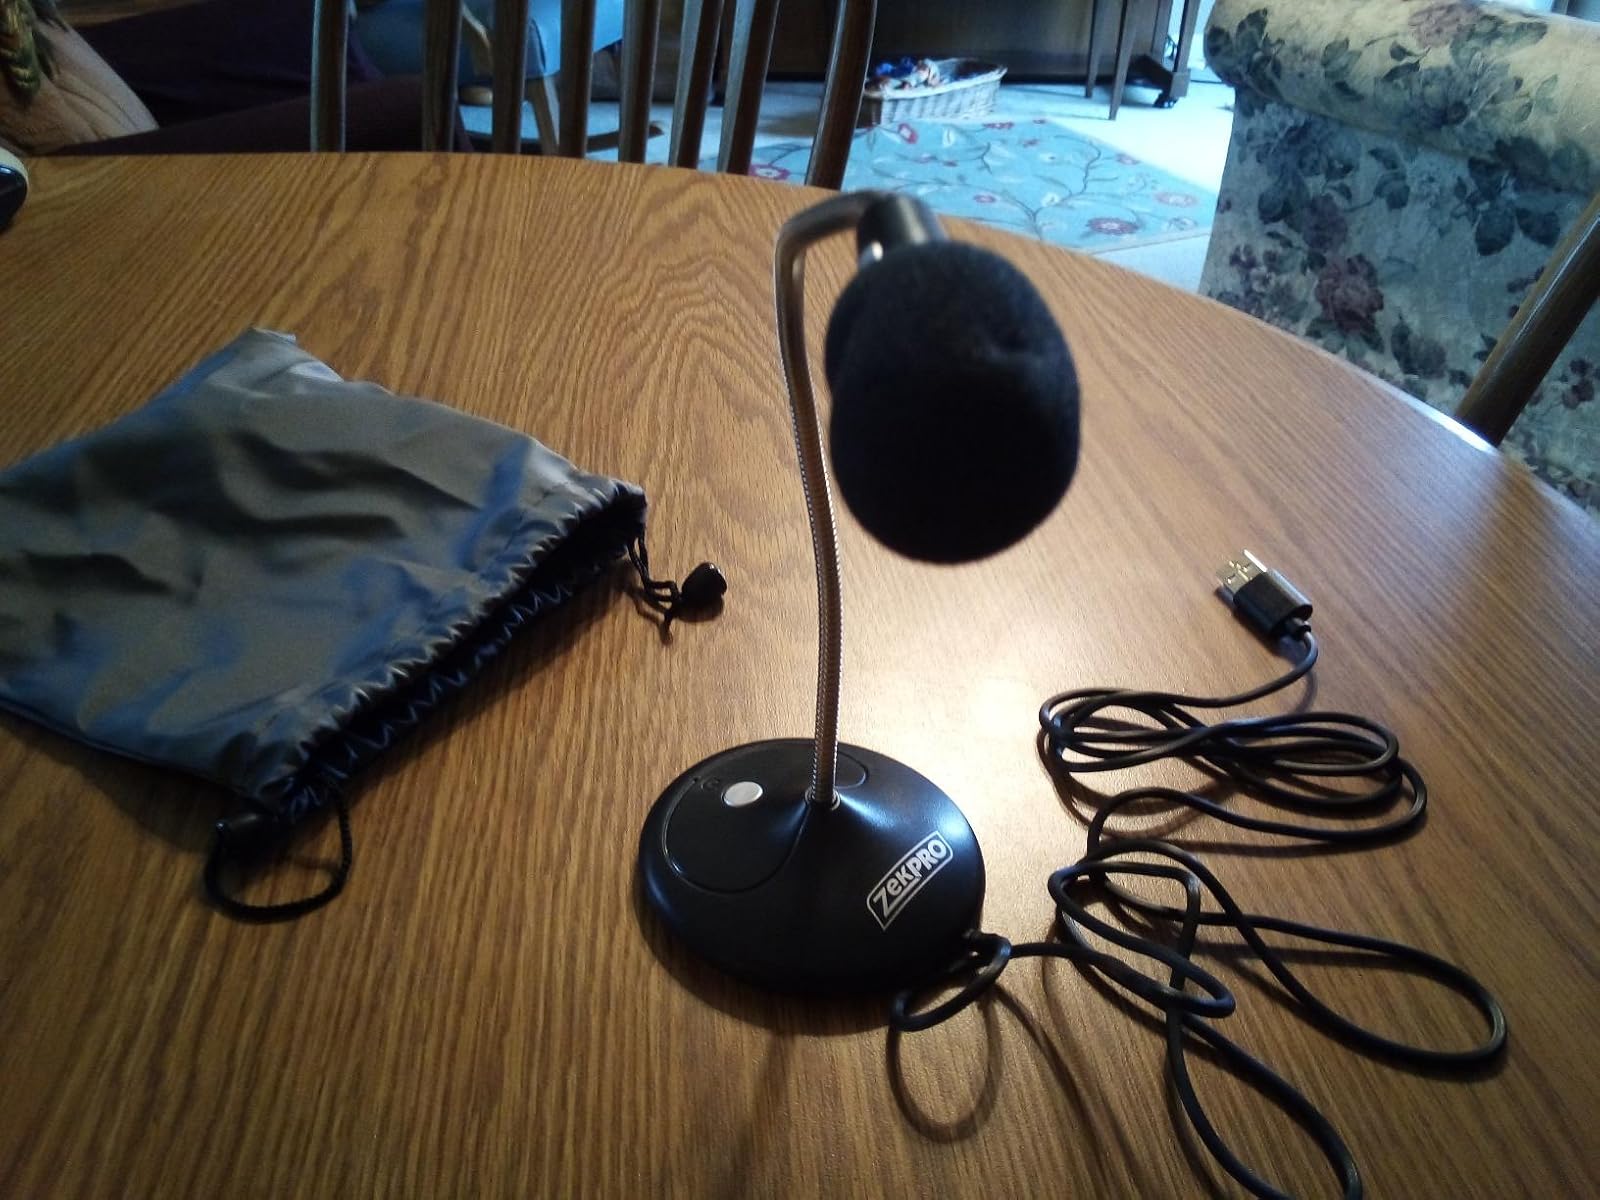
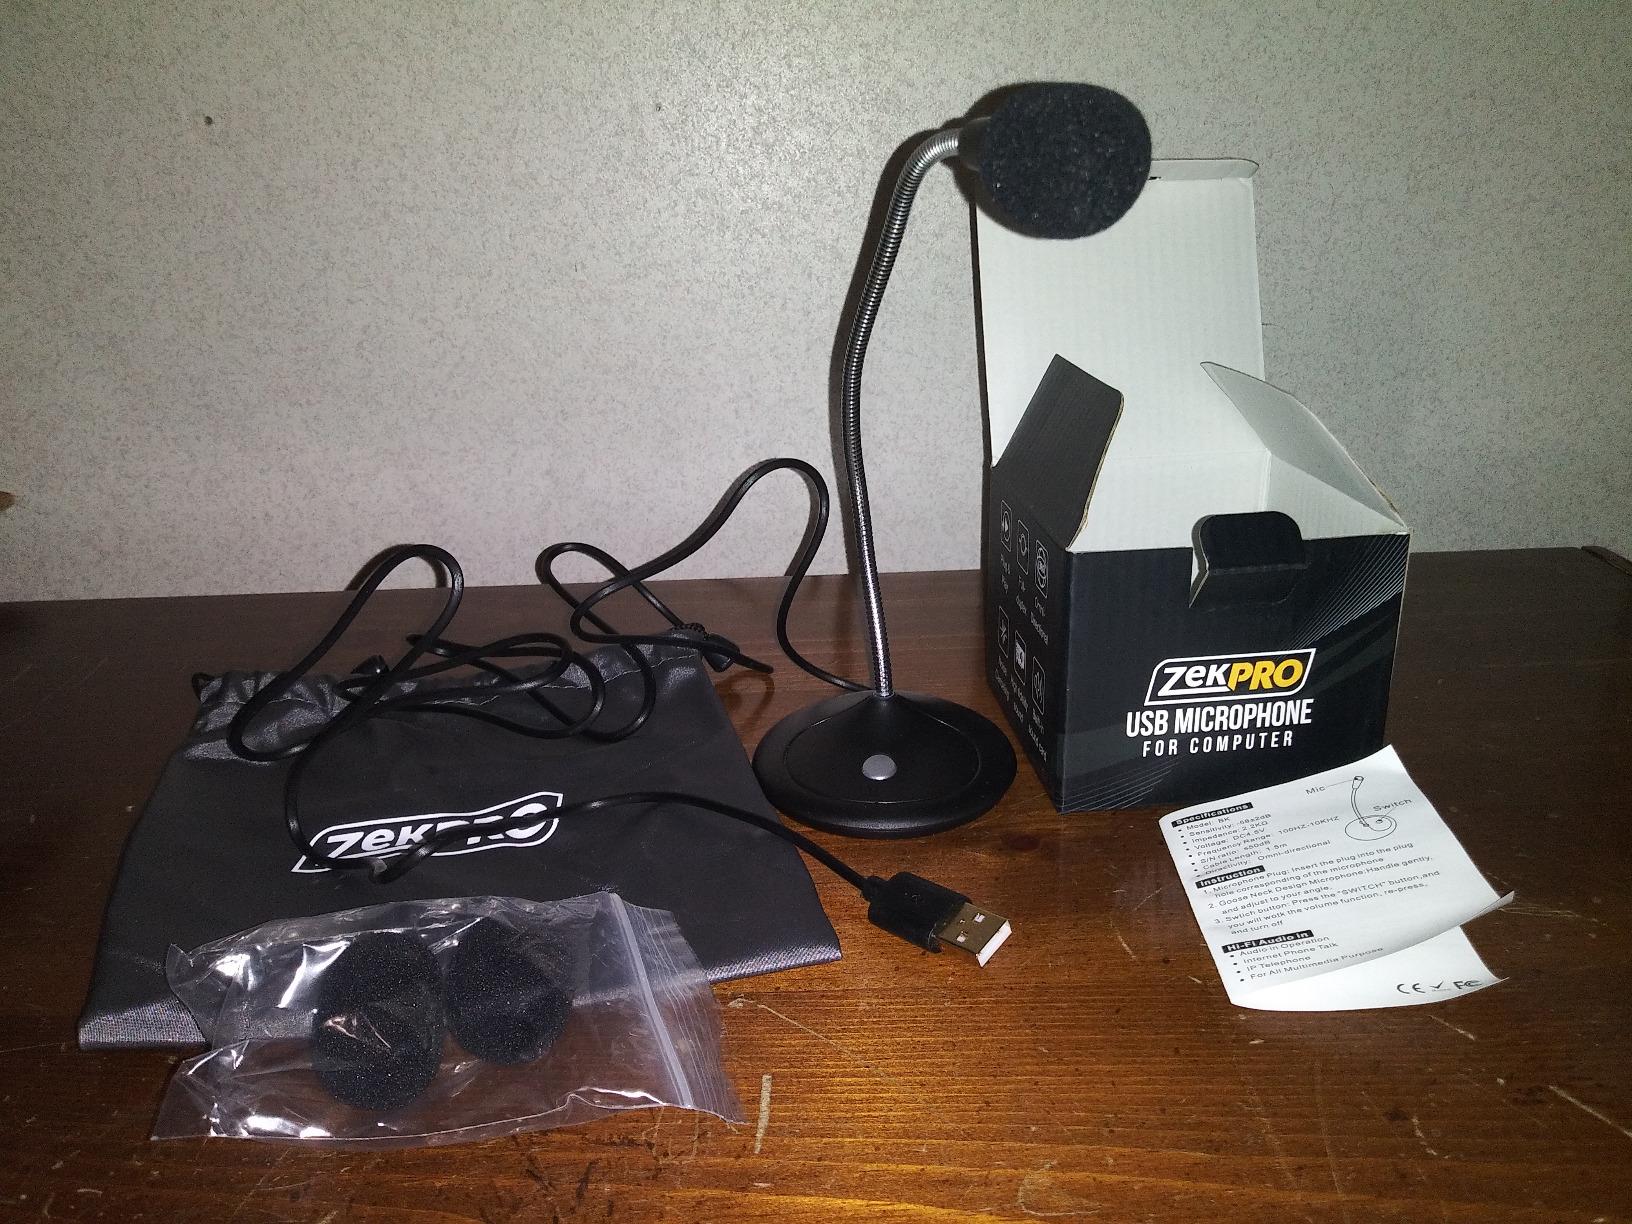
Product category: microphone
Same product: yes